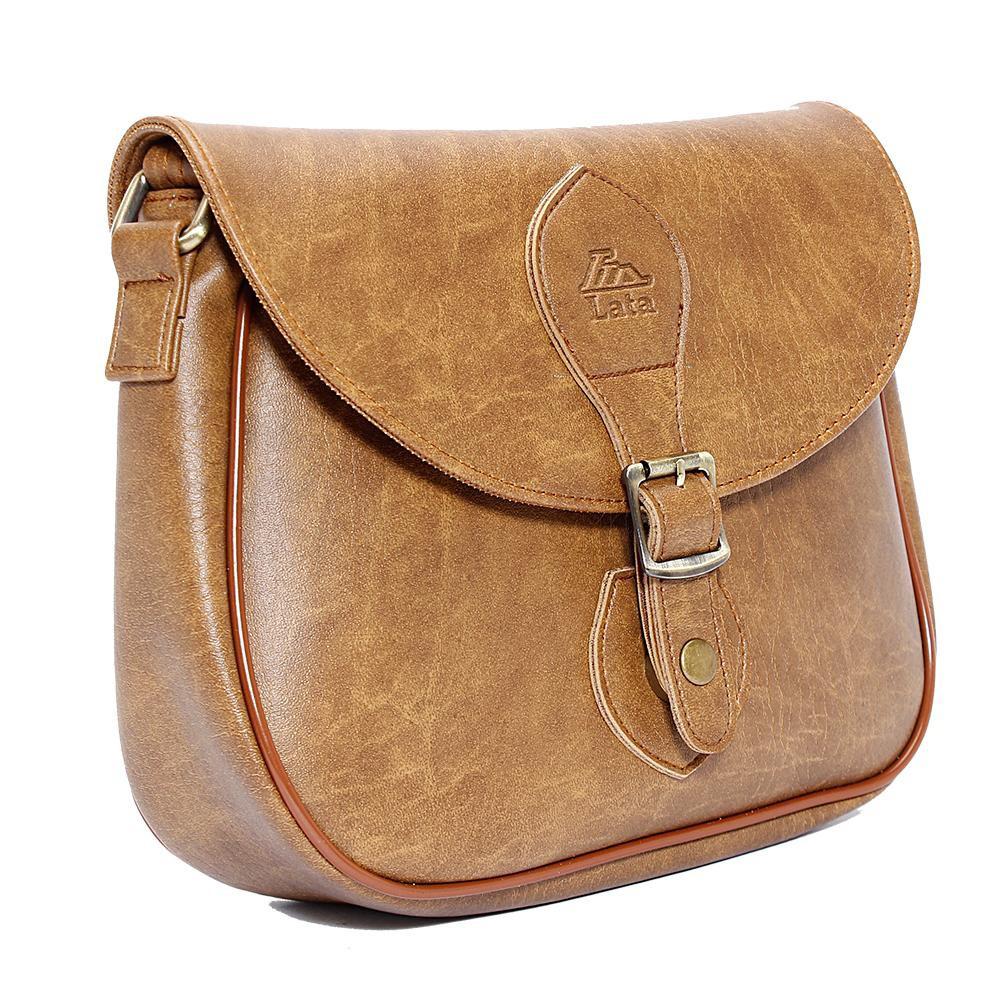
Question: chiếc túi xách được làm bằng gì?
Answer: được làm bằng da